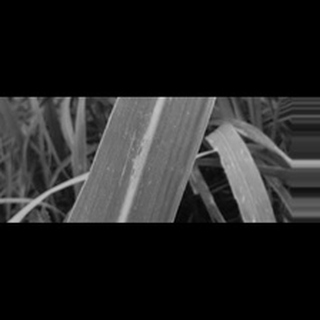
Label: sugarcane_red_rot